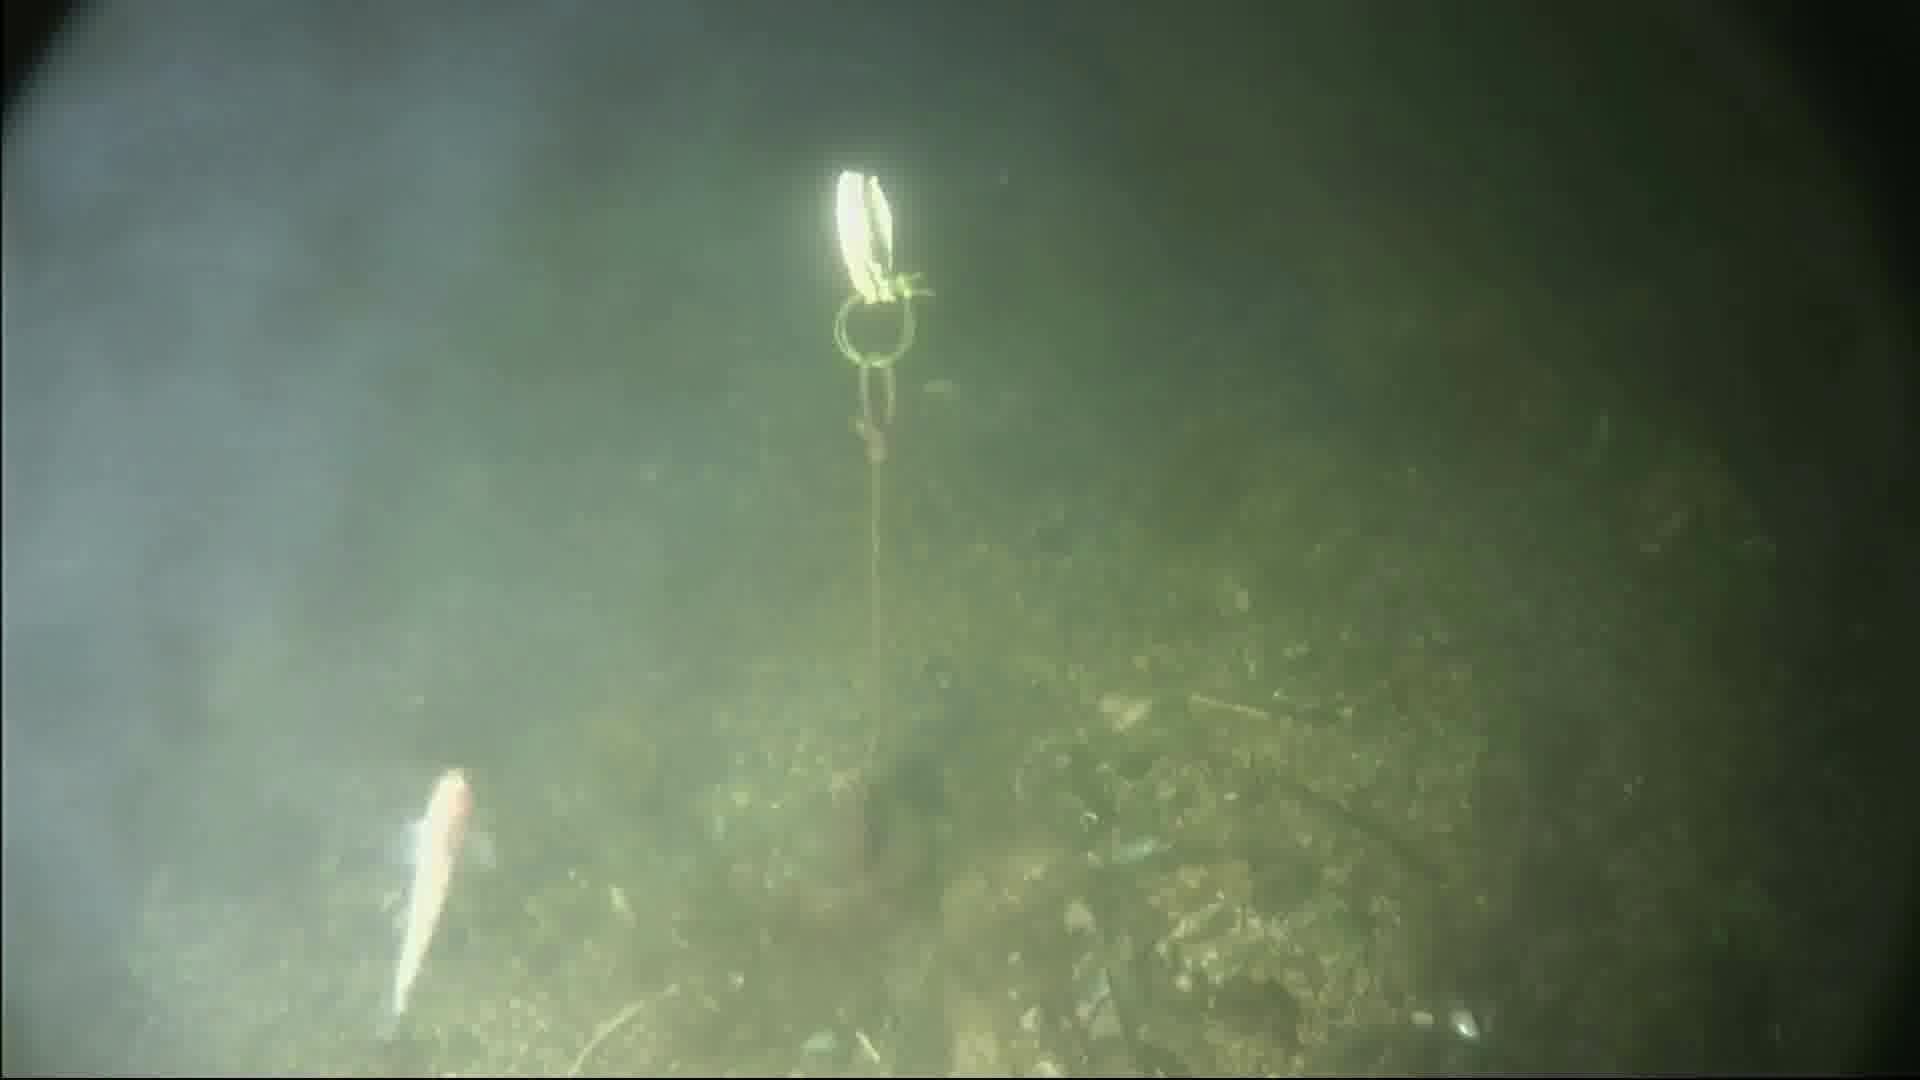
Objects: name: small_fish
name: crab